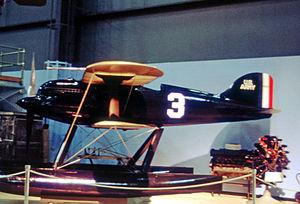
Le Curtiss R3C est un avion de course américain construit en version terrestre puis modifié en hydravion. C'était un biplan monoplace construit entièrement par la Curtiss Aeroplane and Motor Company.